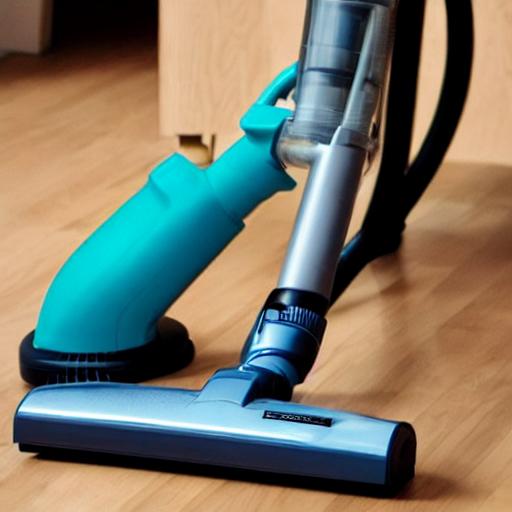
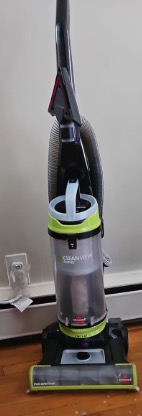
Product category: items_vacuum
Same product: no